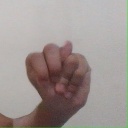
अक्षर: न